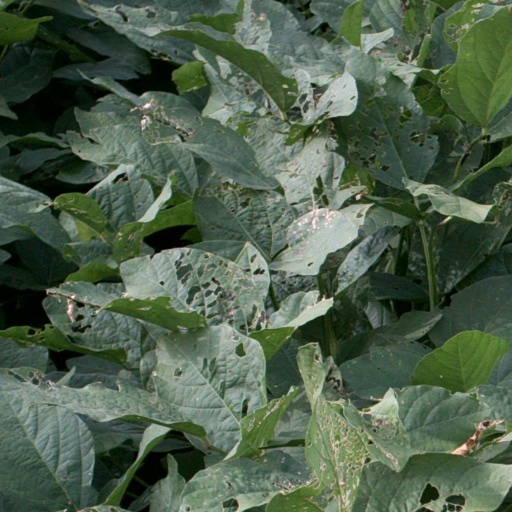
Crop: soybean